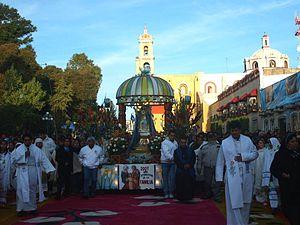
Selon le site officiel du Secrétariat du Tourisme, en juin 2019 le Mexique comptait 121 pueblos mágicos répartis dans 31 états de la fédération.